Royal Philharmonic Orchestra

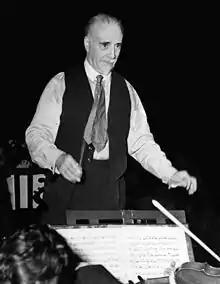
Beecham rehearsing in 1948

On 11 September 1946, the Royal Philharmonic assembled for its first rehearsal. Four days later it gave its first concert, at the Davis Theatre, Croydon. Beecham telegraphed a colleague, "Press virtually unanimous in praise of orchestra. First Croydon concert huge success". Beecham and the orchestra played a series of out-of-town engagements before venturing a first London concert on 26 October. "The Times" then spoke of "a hall filled with golden tone which enveloped the listener". Before its London debut the orchestra made its first recording and, within two years, had made more than 100.